SS Great Britain

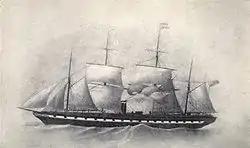
"Great Britain" in 1853, after her refit to four masts

The new owners decided not merely to give the vessel a total refit; the keel, badly damaged during the grounding, was completely renewed along a length of , and the owners took the opportunity to further strengthen the hull. The old keelsons were replaced and 10 new ones laid, which ran the entire length of the keel. Both the bow and stern were also strengthened by heavy frames of double angle iron.